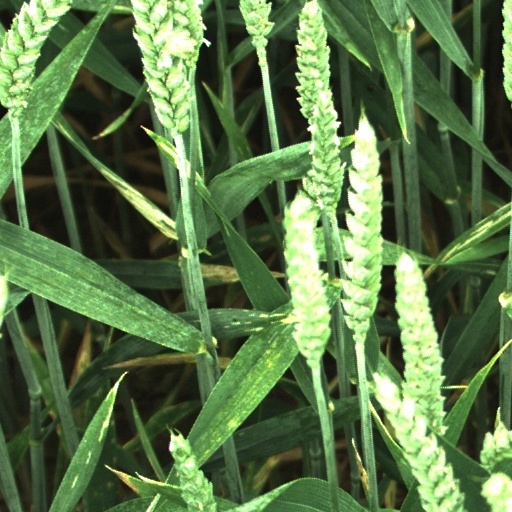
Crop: wheat